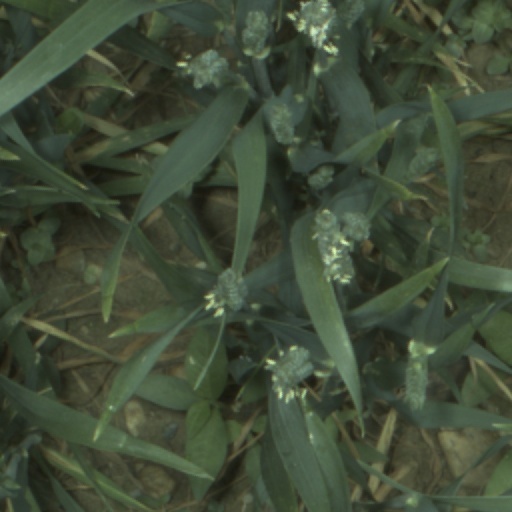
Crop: wheat